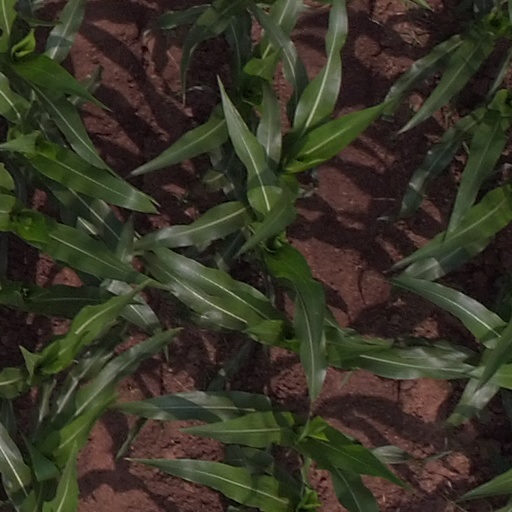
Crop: maize; corn